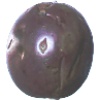
Label: Passion Fruit 1